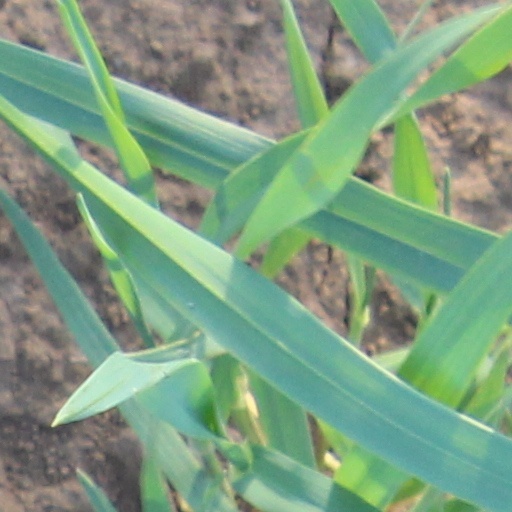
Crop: wheat